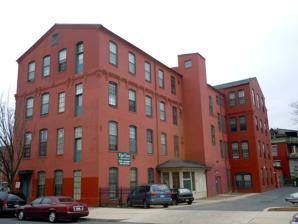
Building: Reading Knitting Mills
Country: United States of America
Year built: 1891
United States historic place Reading Knitting Mills U.S. National Register of Historic Places Reading Knitting Mills, March 2011 Show map of Pennsylvania Show map of the United States Location 350 Elm St., Reading, Pennsylvania Coordinates 40°20′23″N 75°55′49″W / 40.33972°N 75.93028°W / 40.33972; -75.93028 Area 0.3 acres (0.12 ha) Built 1891, 1898, c. 1920 Built by Beard, George W. Architect Levi H. Focht Architectural style Italianate NRHP reference No. 82003762 Added to NRHP April 13, 1982 The Reading Knitting Mills is an historic, American factory building that is located in Reading , Berks County, Pennsylvania . It was listed on the National Register of Historic Places in 1982. History and architectural features Built in 1891, this historic structure was expanded in 1898 and again circa 1920. It is a four-story, fifteen-bay by four-bay, brick building with Italianate -style influences.  It has a corbelled brick cornice and slate covered gable roof, and has a brick boiler house annex and one-story addition that were built in 1898. The fourth floor was added to the original three-story building about 1920. It was listed on the National Register of Historic Places in 1982. References